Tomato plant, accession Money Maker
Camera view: tilt-top (135 deg); turntable rotation: 240 degrees
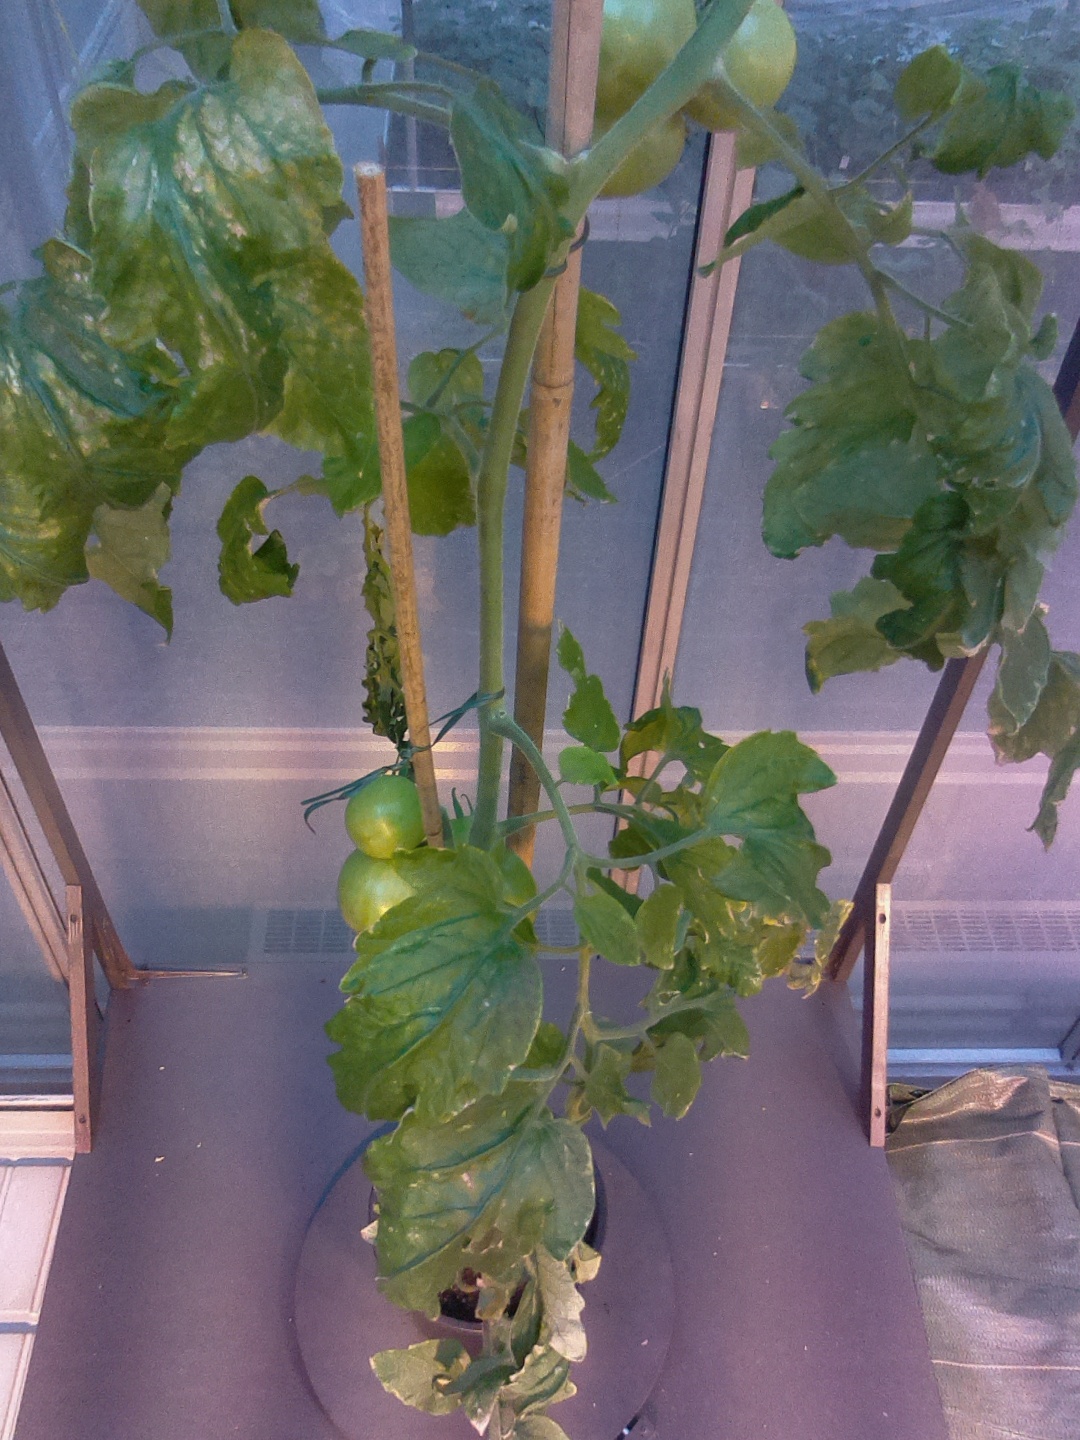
BBCH growth stage 80: fruits start showing typical ripe color (orange -> red)